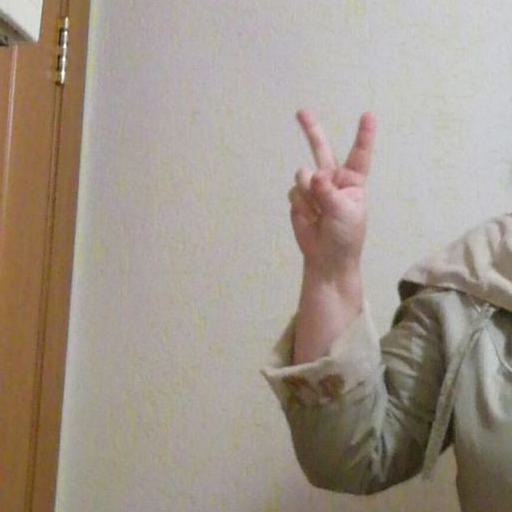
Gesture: peace